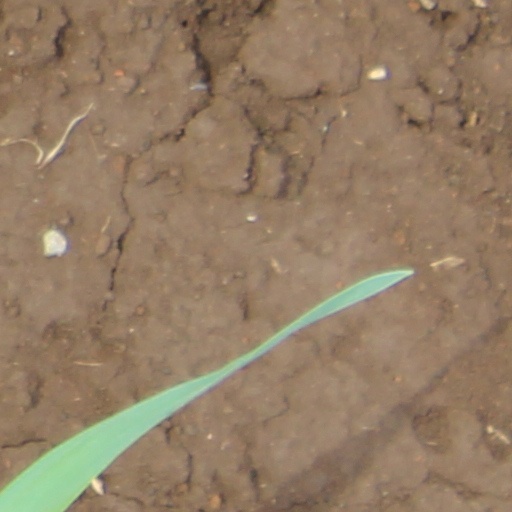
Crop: wheat